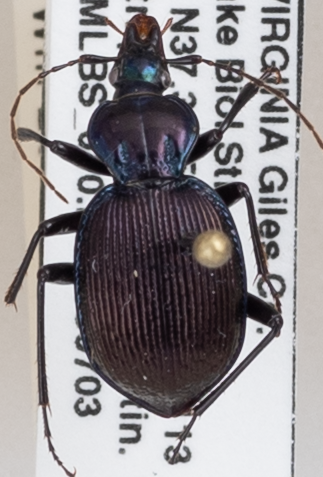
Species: Sphaeroderus canadensis lengi
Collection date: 2018-07-03
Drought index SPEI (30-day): -0.916
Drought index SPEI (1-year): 0.42
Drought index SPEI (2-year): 0.406